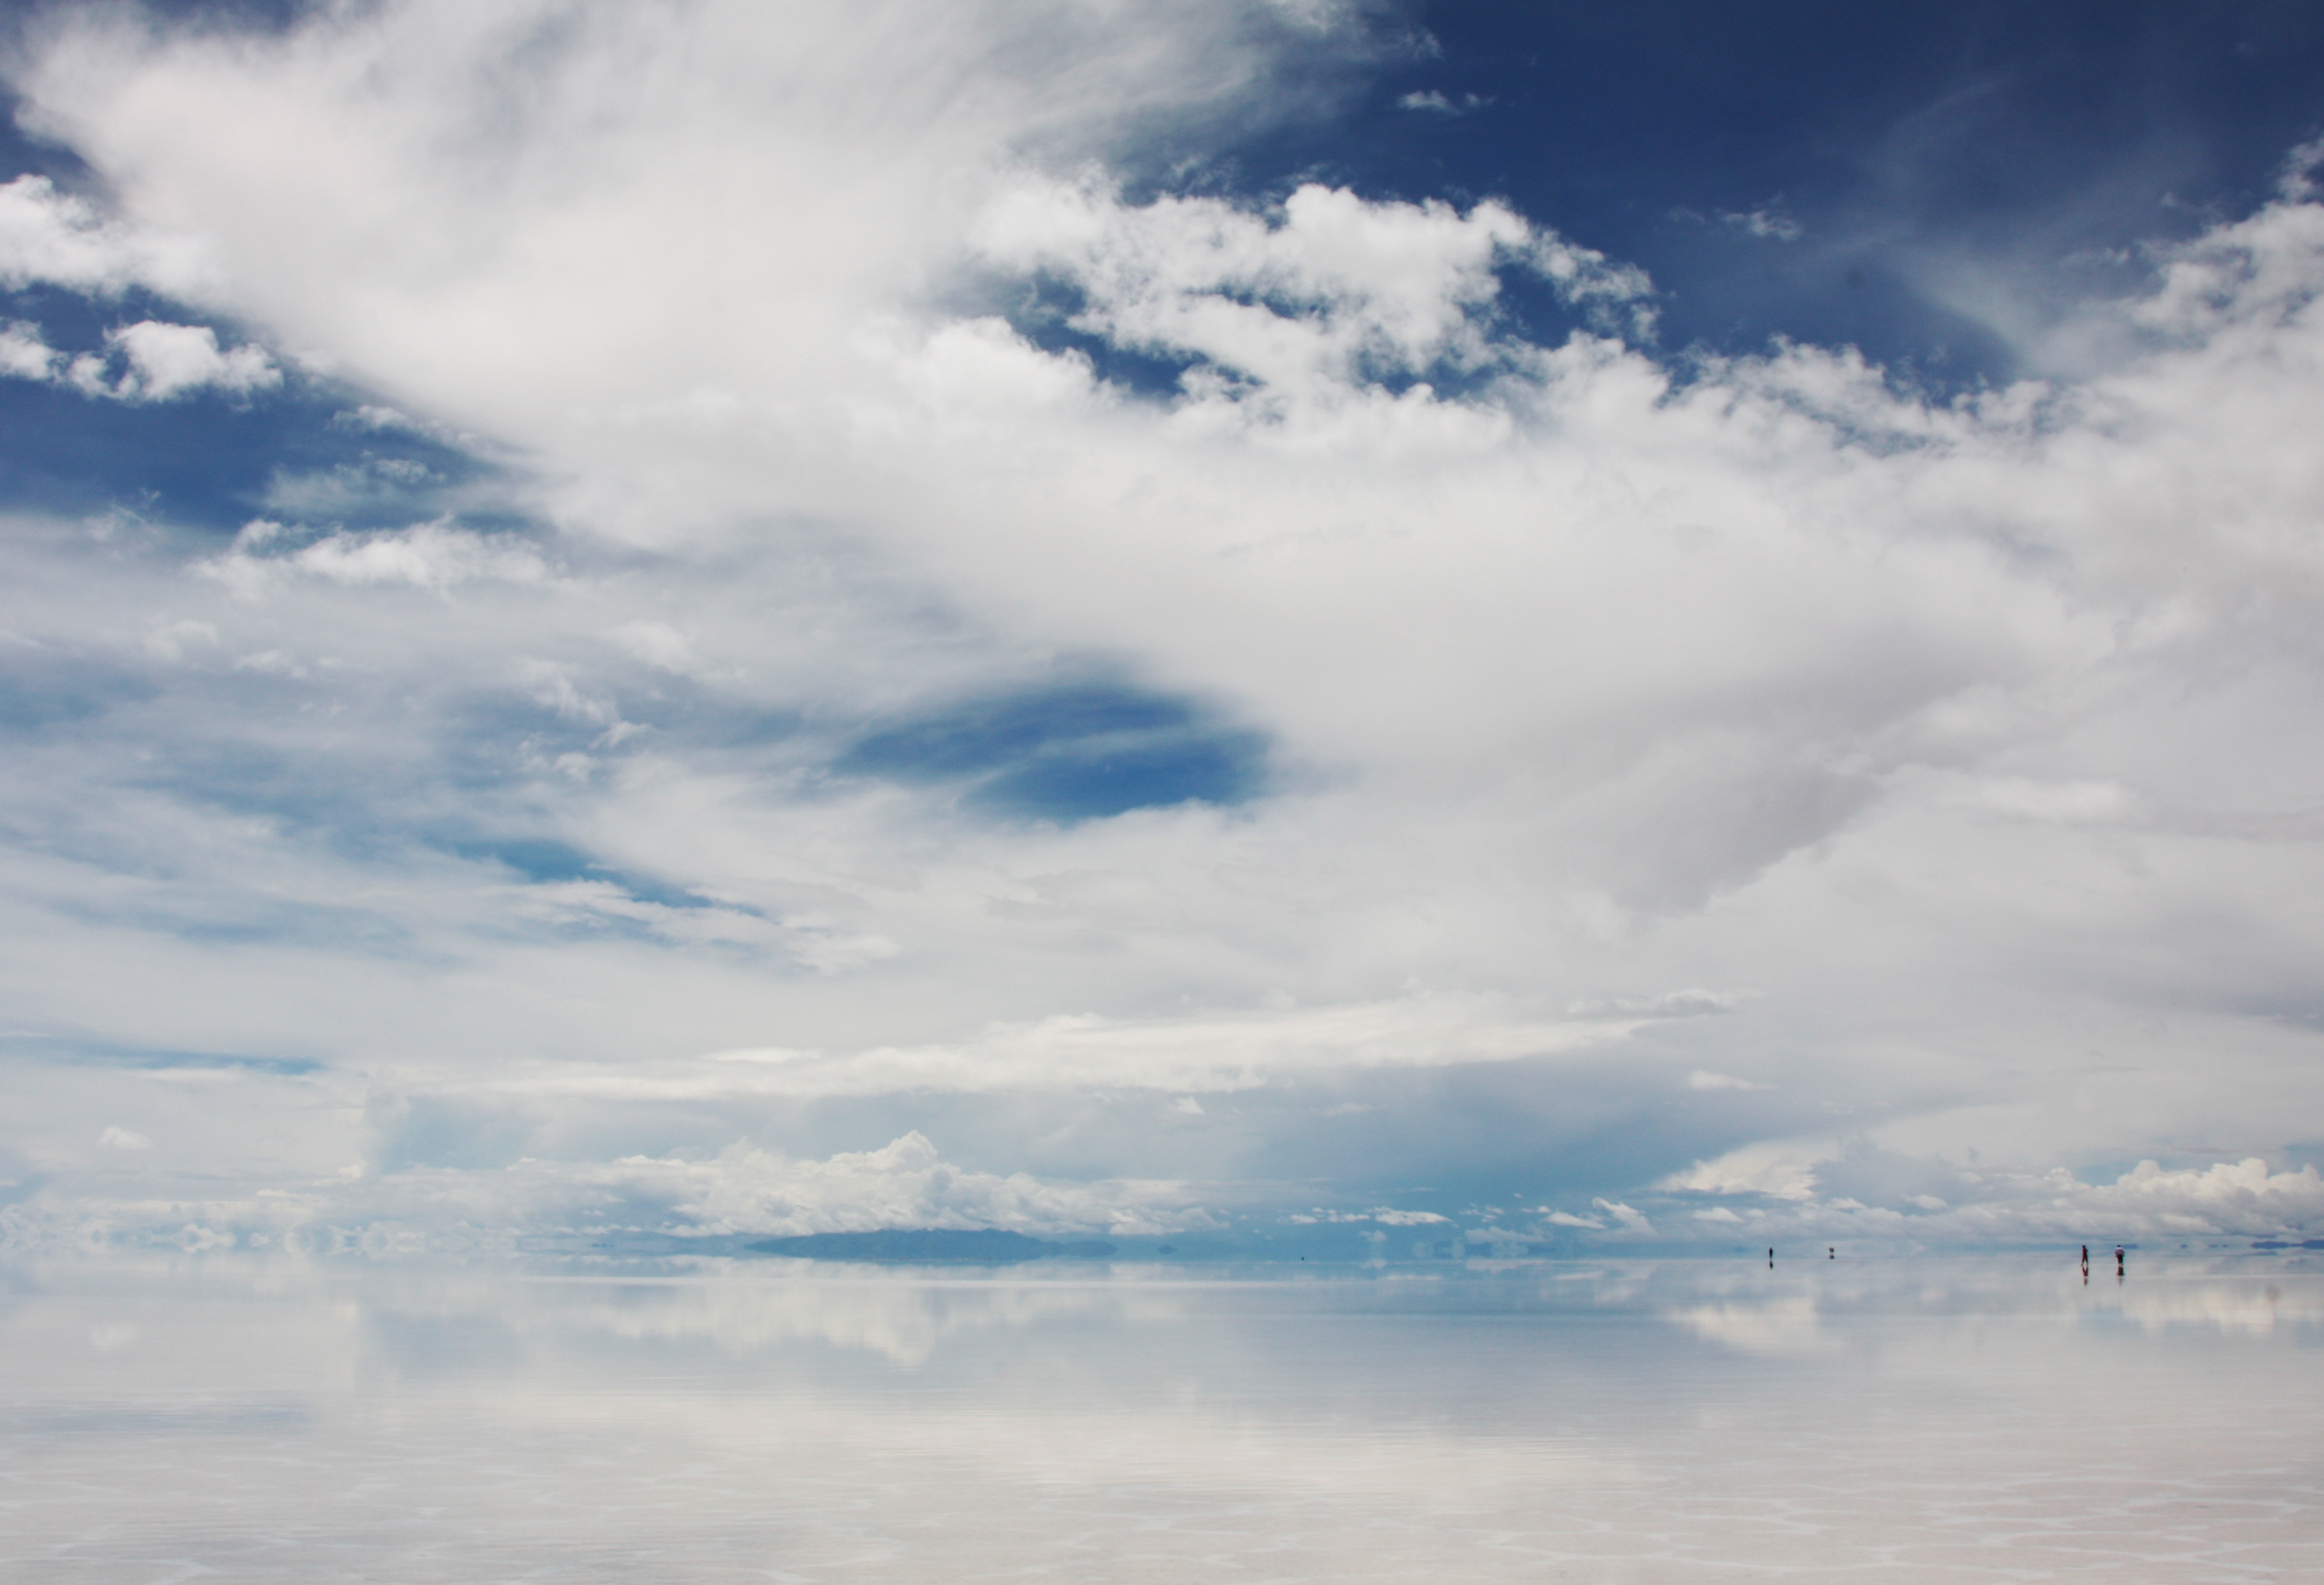
sea, water, nature, ocean, horizon, cloud, people, sky, sunlight, morning, wave, dawn, atmosphere, dusk, remote, clear, reflection, tranquil, smooth, weather, cumulus, clean, blue, cloudscape, freshness, surface, transparent, clouds, bright, mirror, purity, glassy, meteorological phenomenon, atmospheric phenomenon, atmosphere of earth, wind wave